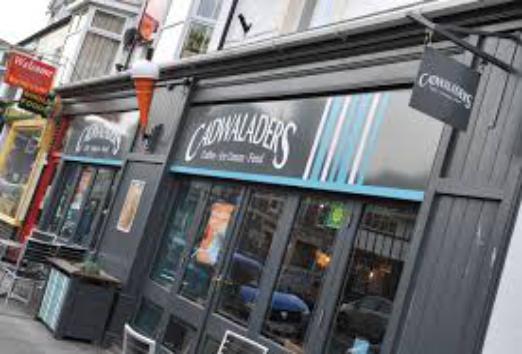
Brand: Cadwalader's Ice Cream
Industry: Food